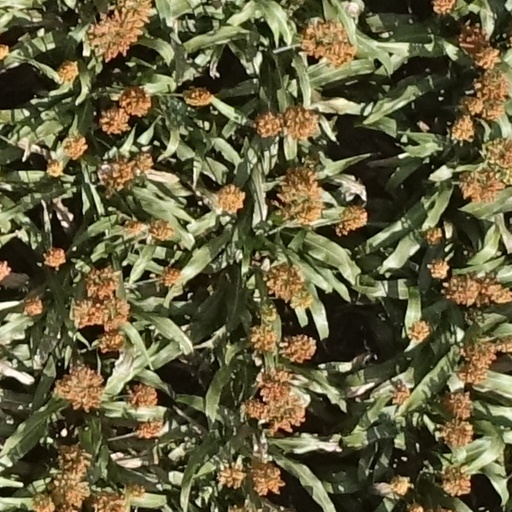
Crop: sorghum